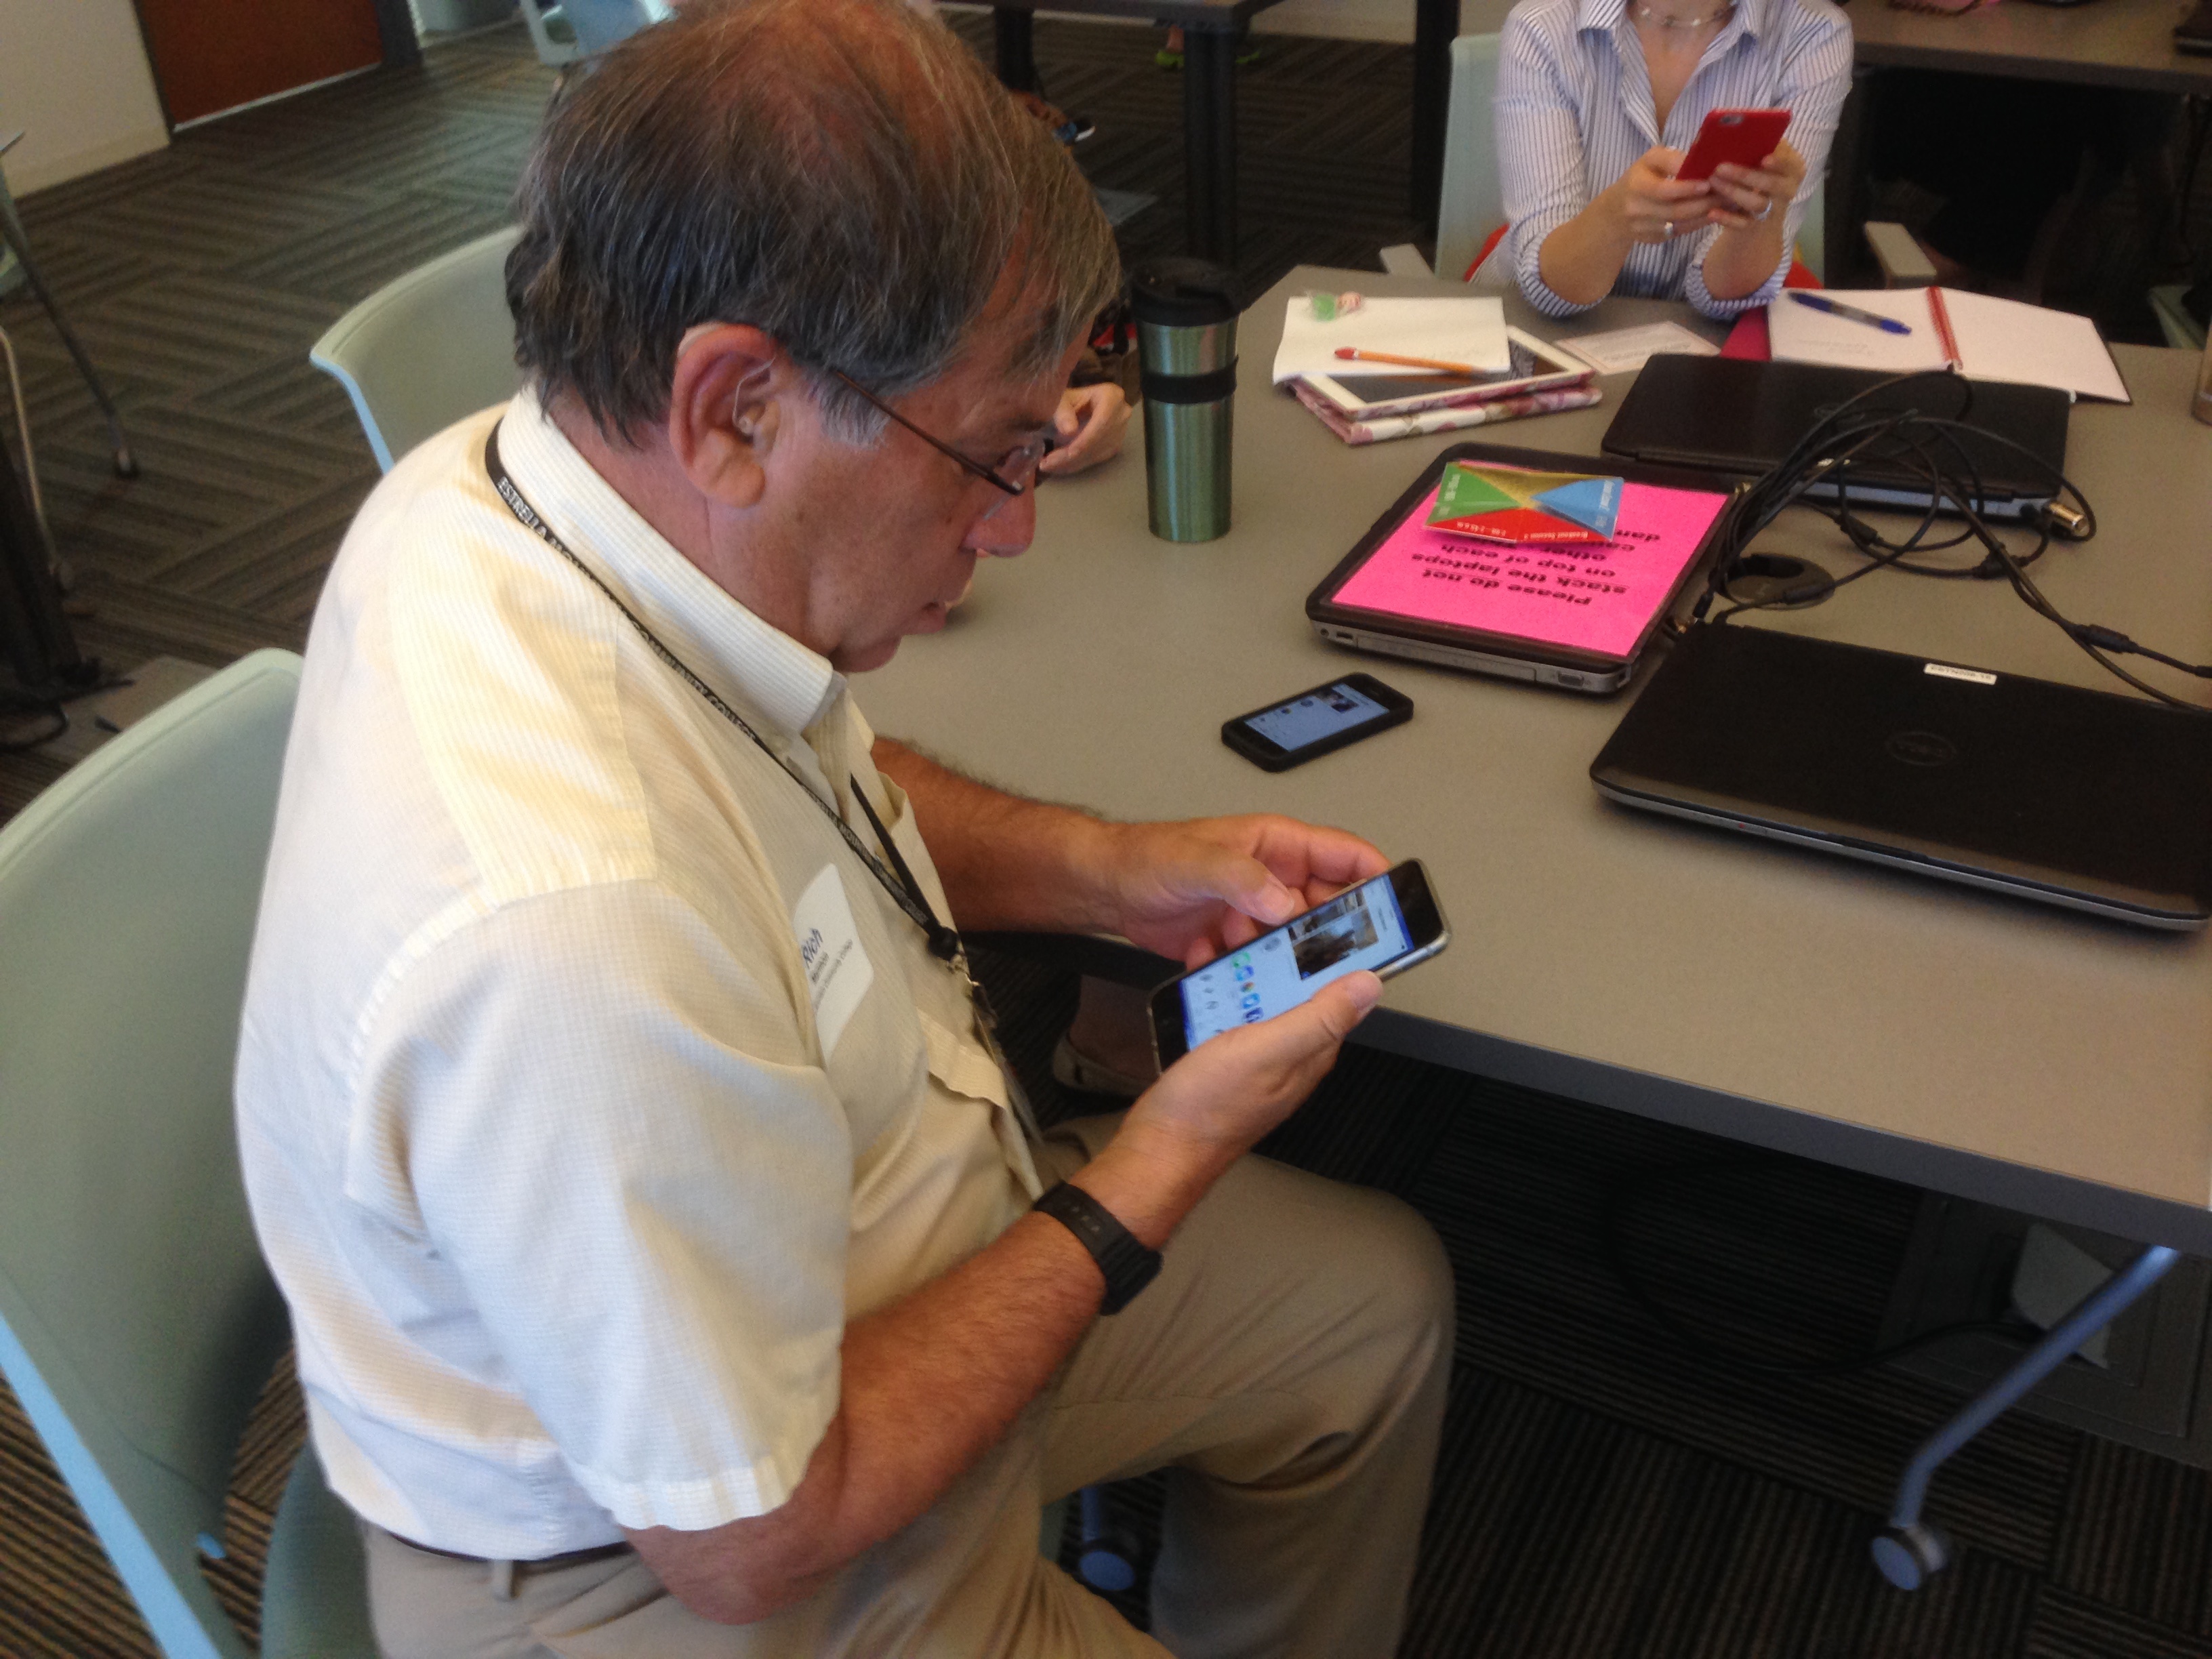
writing, person, biology, professional, learning